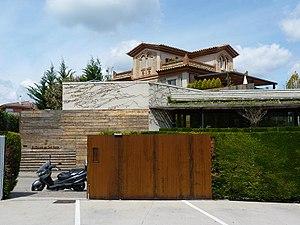
El Celler de Can Roca est un restaurant situé à Gérone, en Catalogne. Il a été fondé en 1986 par les trois frères Roca : Joan, Josep et Jordi. Le Guide Michelin lui a attribué trois étoiles en 2009. Il figure depuis plusieurs années en haut du classement « 50 Best » établi chaque année par la revue britannique Restaurant: 5ᵉ en 2009, 4ᵉ en 2010, 2ᵉ en 2011, 2012 et 2016. Il est élu meilleur restaurant du monde en 2013 et en 2015 selon ce même classement. En 2016, les menus vont de 170 à 200 euros.